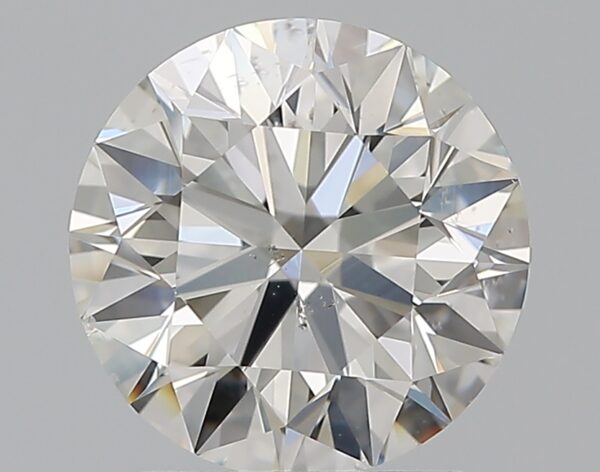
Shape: round
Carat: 1.73
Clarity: SI1
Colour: H
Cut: EX
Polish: EX
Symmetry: EX
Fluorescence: N
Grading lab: GIA
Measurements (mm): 7.61 x 7.66 x 4.77